Eddie MacDonald

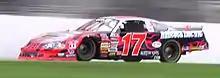
MacDonald's No. 17 ACT car in 2014

MacDonald first ran in the Busch East Series in 2001, finishing 19th in points, and claimed his first series win the following season at Beech Ridge Motor Speedway. After going winless in 2003 and 2004, MacDonald won at Thompson Speedway Motorsports Park; two years later, he would win at Stafford Speedway, and in 2008, won both races at New Hampshire Motor Speedway. In 2009, he won at Loudon again, finishing second in the championship to Ryan Truex. During the season, MacDonald won the Oxford 250 late model race at Oxford Plains Speedway; after electing to replace four tires on a pit stop with the threat of being lapped, MacDonald passed Brian Hoar on lap 167 to win. In 2014, MacDonald won his first Pro Series East race in five seasons and his seventh series win at Bristol Motor Speedway after holding off Gray Gaulding and Ben Rhodes on the green–white–checker finish.